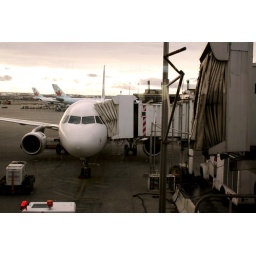
Bored in an airport, but this time with a Camera! Tragically the window was a tad dirty :(